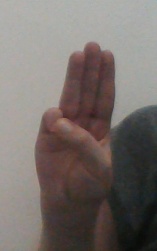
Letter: thaa